Diego Morales (politician)

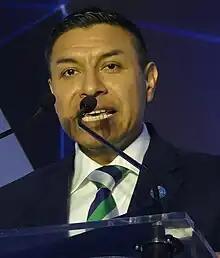
Addressing CPAC Hungary 2023

Diego Morales (born February 15, 1979) is a Guatemalan-American politician from Indiana. A Republican, he is the Secretary of State of Indiana.